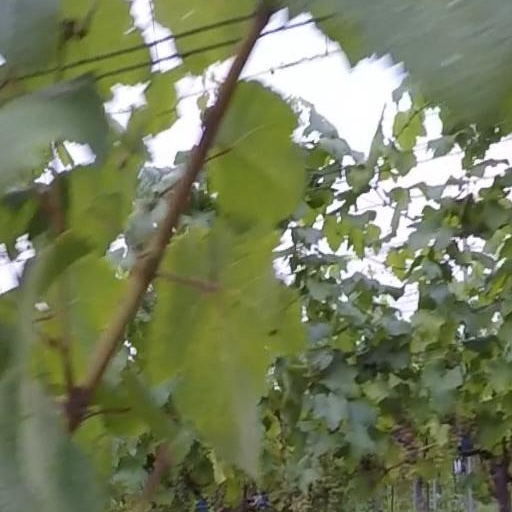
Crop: grape